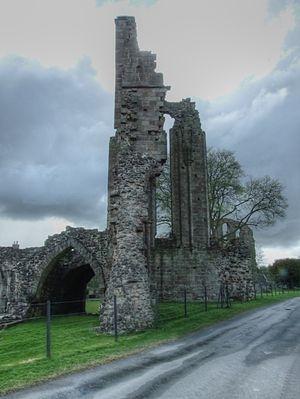
L’abbaye de Croxden est une ancienne abbaye cistercienne située dans la paroisse civile d'Uttoxeter, en Angleterre. Comme la plupart des abbayes britanniques, elle a été fermée par Henry VIII à la fin de la campagne de dissolution des monastères.